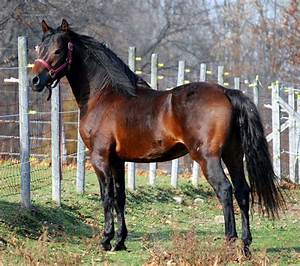
Label: cavallo